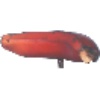
Label: Banana Red 1